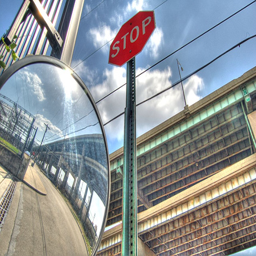
A stop sign is shown behind the rear view mirror.
A view of a stop sign outside a car in the city.
A side view mirror that is next to a stop sign.
Artistic view of stop sign, car mirror, and underside of bridge.
A car mirror and a large stop sign.